Glastonbury Festival

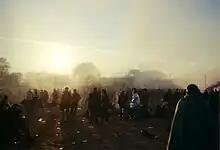
Techno music is played on a sound system at dawn, Glastonbury 2000.

A new Pyramid Stage was introduced in 2000. Other new areas included The Glade and The Left Field. The festival was headlined by Chemical Brothers, Travis and David Bowie, who played thirty years after his first appearance. The Pyramid Stage also hosted an unusual event on the Saturday morning, with the wedding of two festivalgoers, who had written to the organisers asking for permission to get married there, taking place and conducted by actor Keith Allen in front of a small group of friends and any other festivalgoers who still happened to be awake. This year also saw an estimated 250,000 people attend the festival (only 100,000 tickets were sold) due to gatecrashers. This led to public safety concerns and the local District Council refused any further licences until the problem was solved.